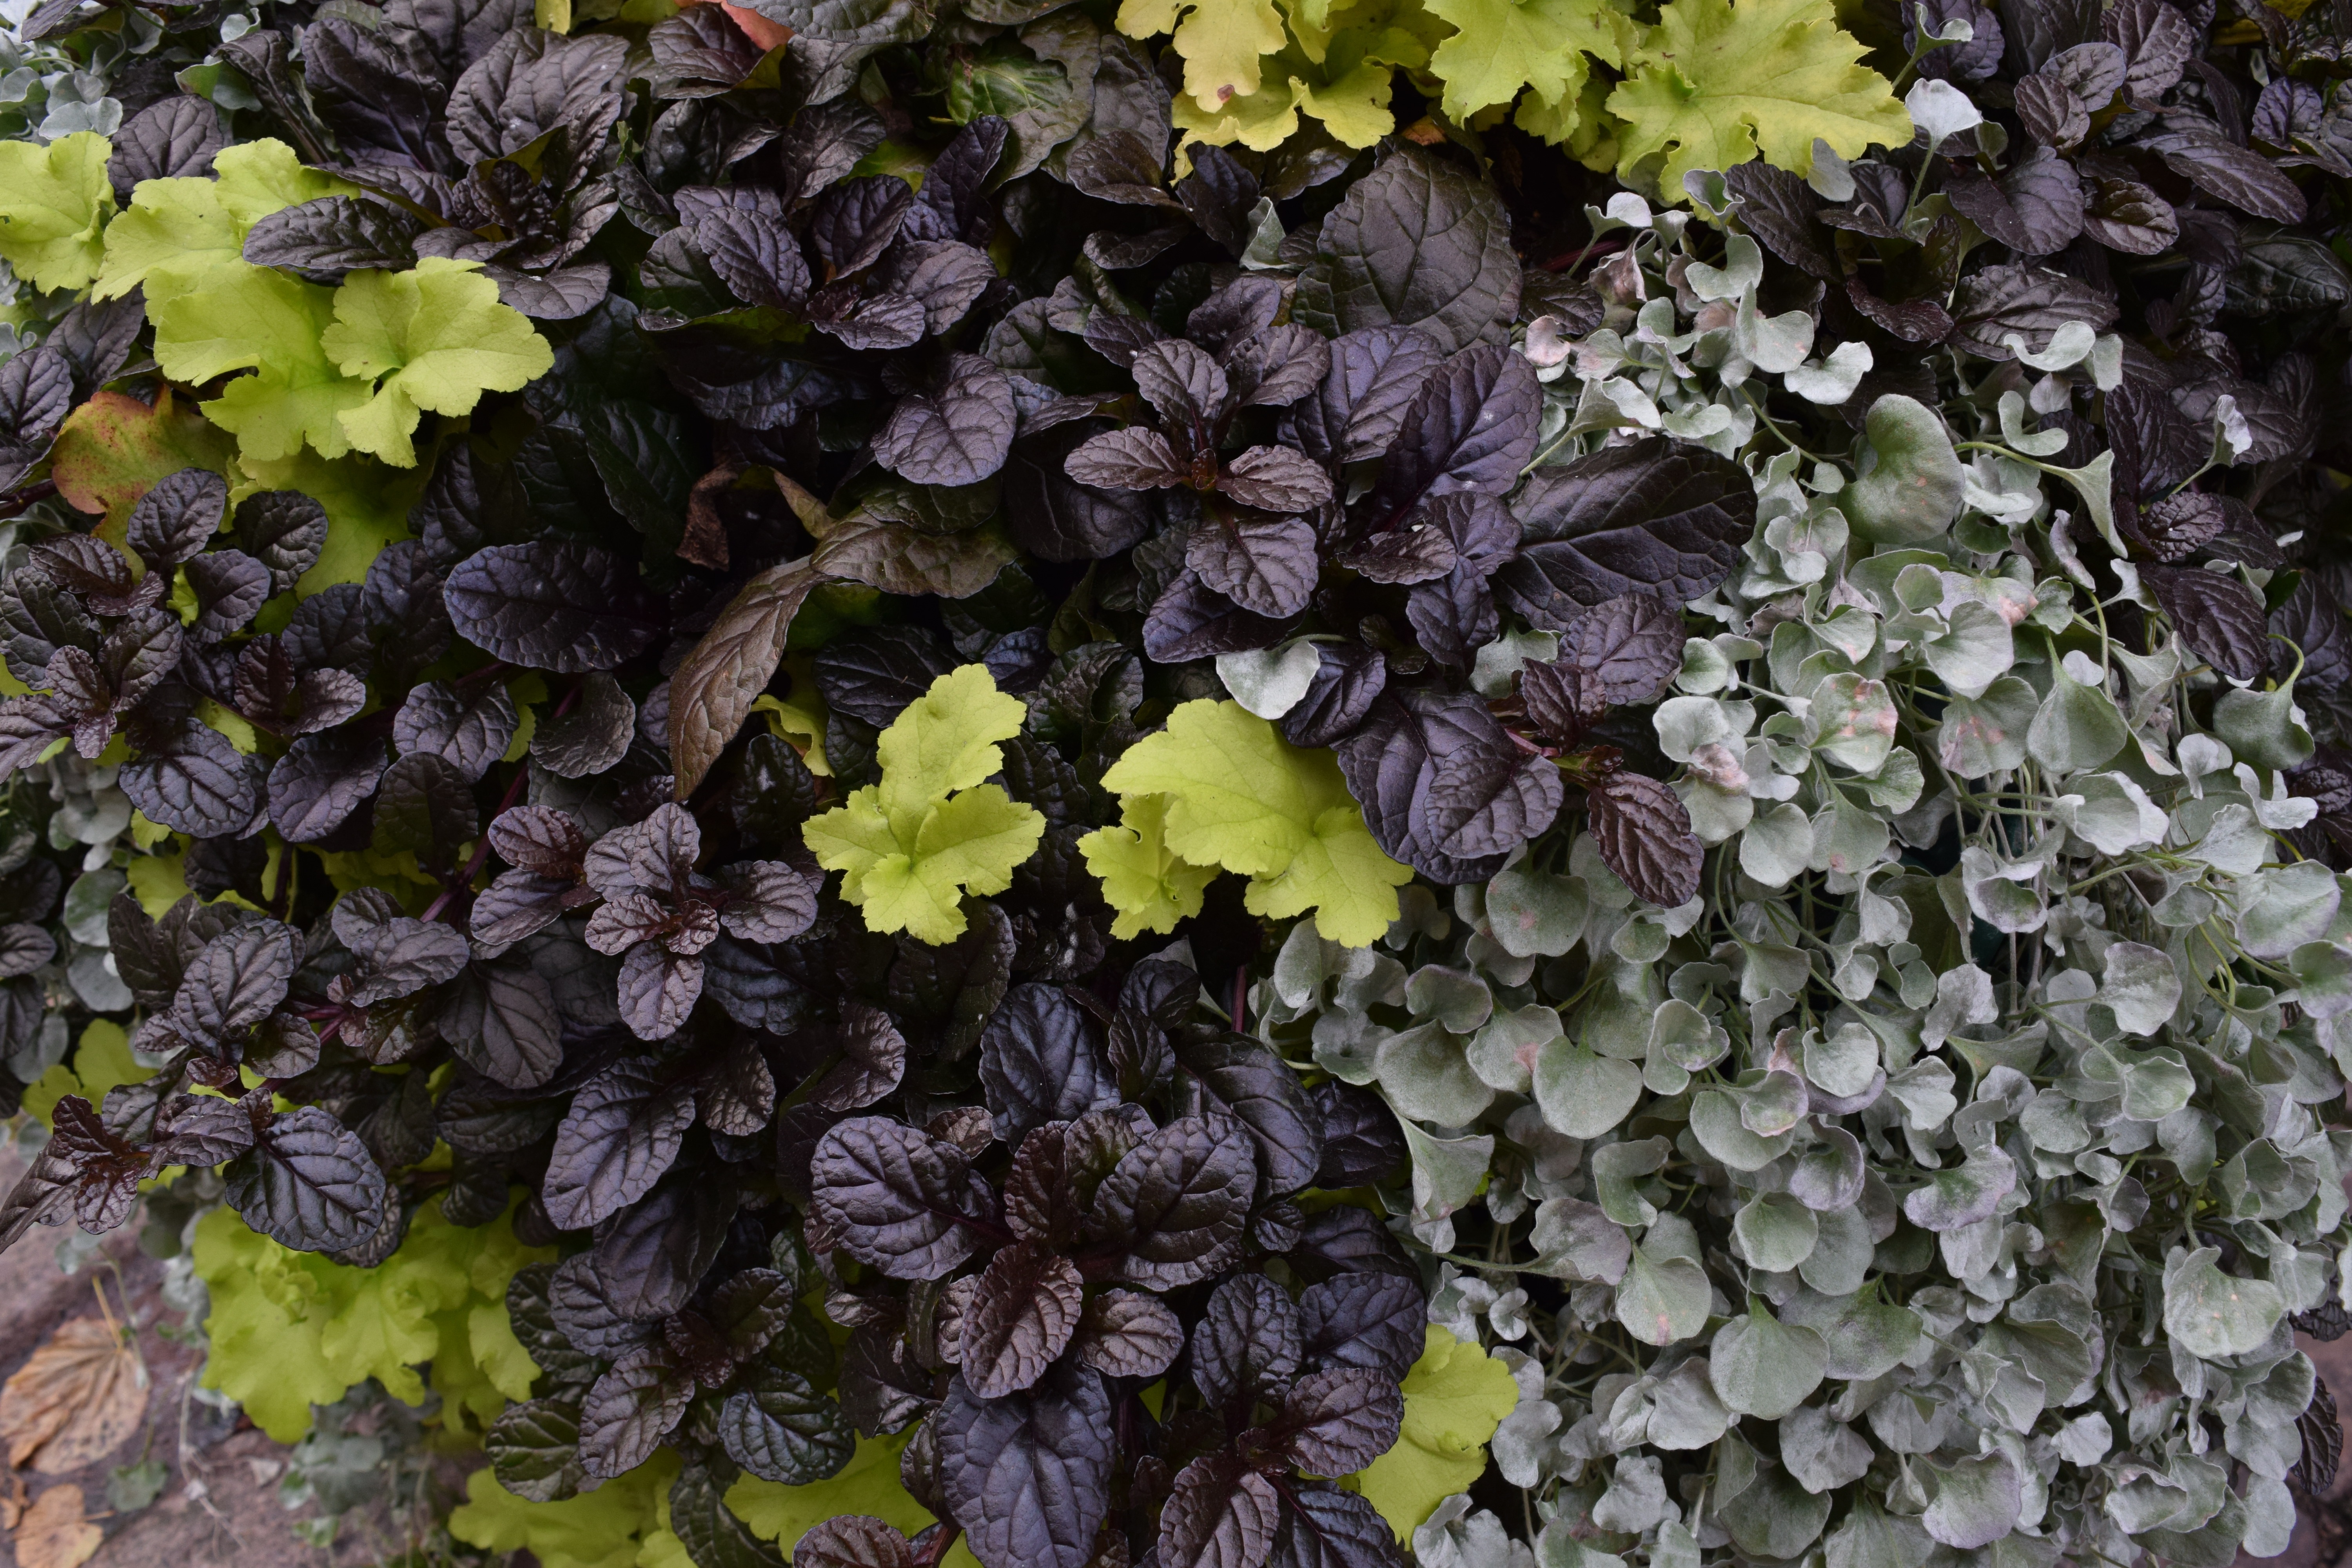
tree, plant, leaf, flower, green, ivy, autumn, botany, garden, flora, hydrangea, plants, shrub, golden autumn, flowering plant, woody plant, land plant